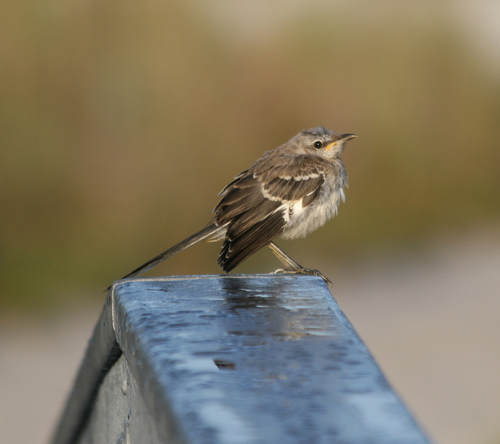
this is a small brown and white bird with a short break and long tail.
a brown sparrow with orange malar stripe, white wingbars and long thin tail.
this is a bird with a white belly, brown wings and a small beak.
small round bird with light gray fluffy feathers on his whole underside, dark brown topside, with gray wingbars, black eyes,orange bil.
a small brown bird that is pale brown on its ventral side and dark brown on its ventral side, and has a dot of orange under its eye.
this particular bird has a white belly and breast and brown secondaries
this bird has wings that are brown and has a white belly
this bird has a fluffy light brown breast, a long curved beak with orange accents, and dark brown wings with light brown tips.
this bird has a small brown bill with white belly and brown crown.
this brown bird has a white belly and a very short beak.
Species: Mockingbird